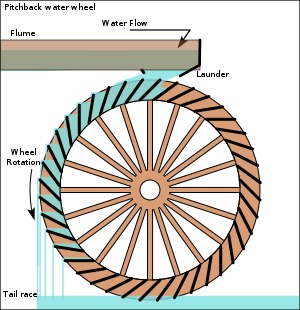
Vandmølle / Vandmølletyper / Vertikalmøller
Vandmølle med ledeskovle.
En vandmølle er en transducer, som omdanner energien i strømmende vand til mekanisk arbejde. Vandmøller, det vil sige vandkraft, var før dampmaskinen den væsentligste kilde til energi i den ældste industriproduktion. Vandet blev stemmet op og en vandmølle anlagt. Kendetegnende var, at vandkraften blev udnyttet på stedet ved brug af forskellige slags tandhjul og kamaksler af træ og eventuelt remmetræk.